Yacine Adli

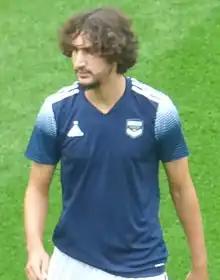
Adli with Bordeaux in 2020

Yacine Adli (born 29 July 2000) is a French professional footballer who plays as a defensive midfielder for club AC Milan.